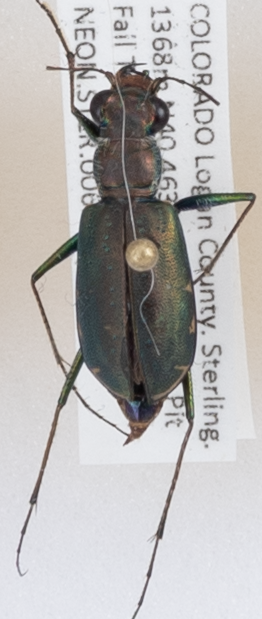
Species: Cicindela punctulata
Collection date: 2014-08-19
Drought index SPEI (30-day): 0.1
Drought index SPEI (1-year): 0.592
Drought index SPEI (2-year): -0.588